Amanullah Khan Jadoon

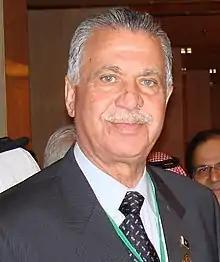
Amanullah Khan Jadoon

Amanullah Khan Jadoon is a Pakistani politician who served as the Federal Minister for Petroleum & Natural Resources from 2002 to 2007.